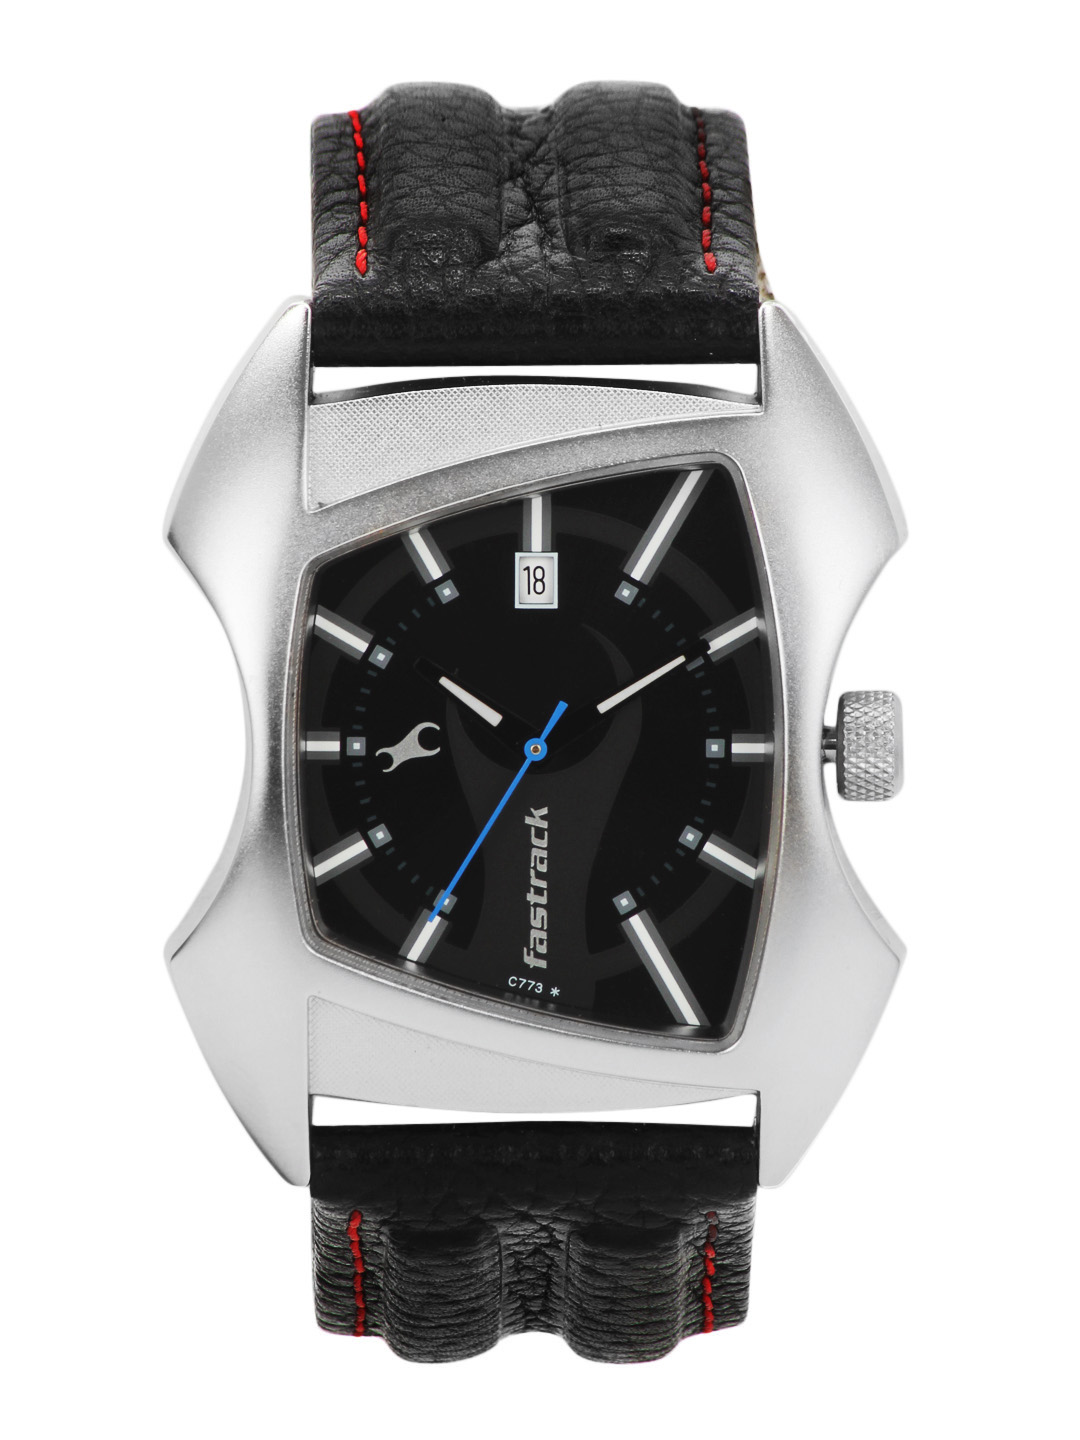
Fastrack Men Black Watch
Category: Accessories / Watches / Watches
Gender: Men
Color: Black
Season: Winter 2016
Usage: Casual